Sky position (RA, Dec in degrees): 148.144, 26.264
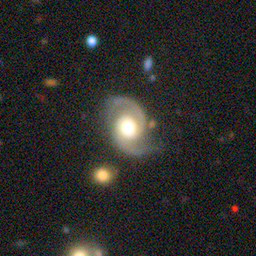
Galaxy morphology: Unbarred Loose Spiral Galaxies